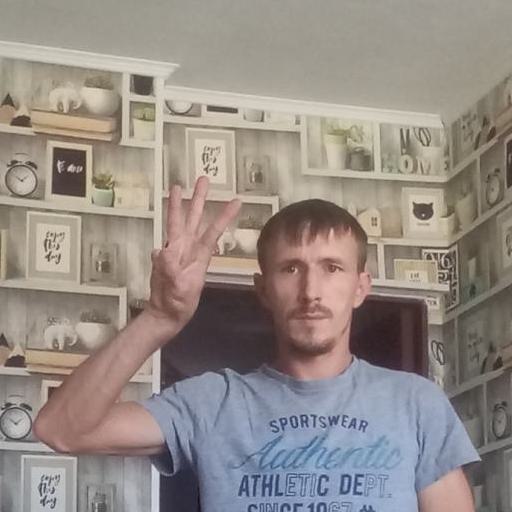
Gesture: three